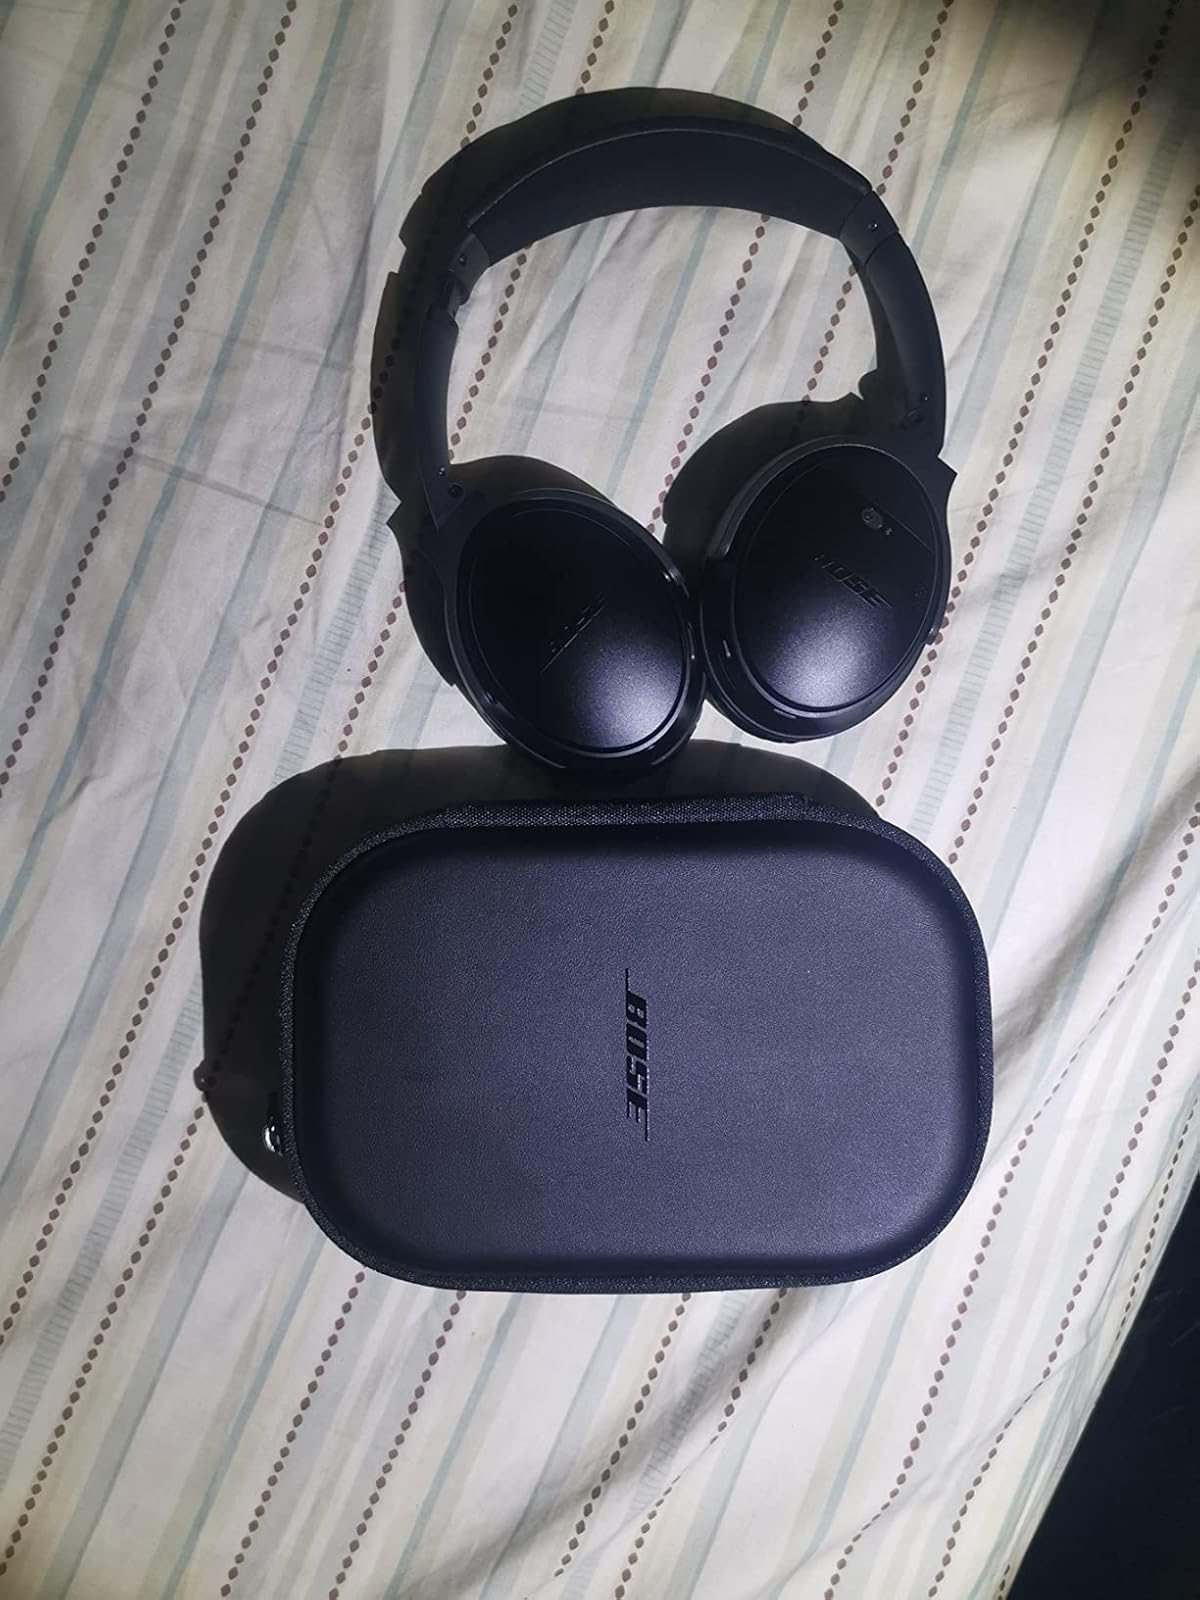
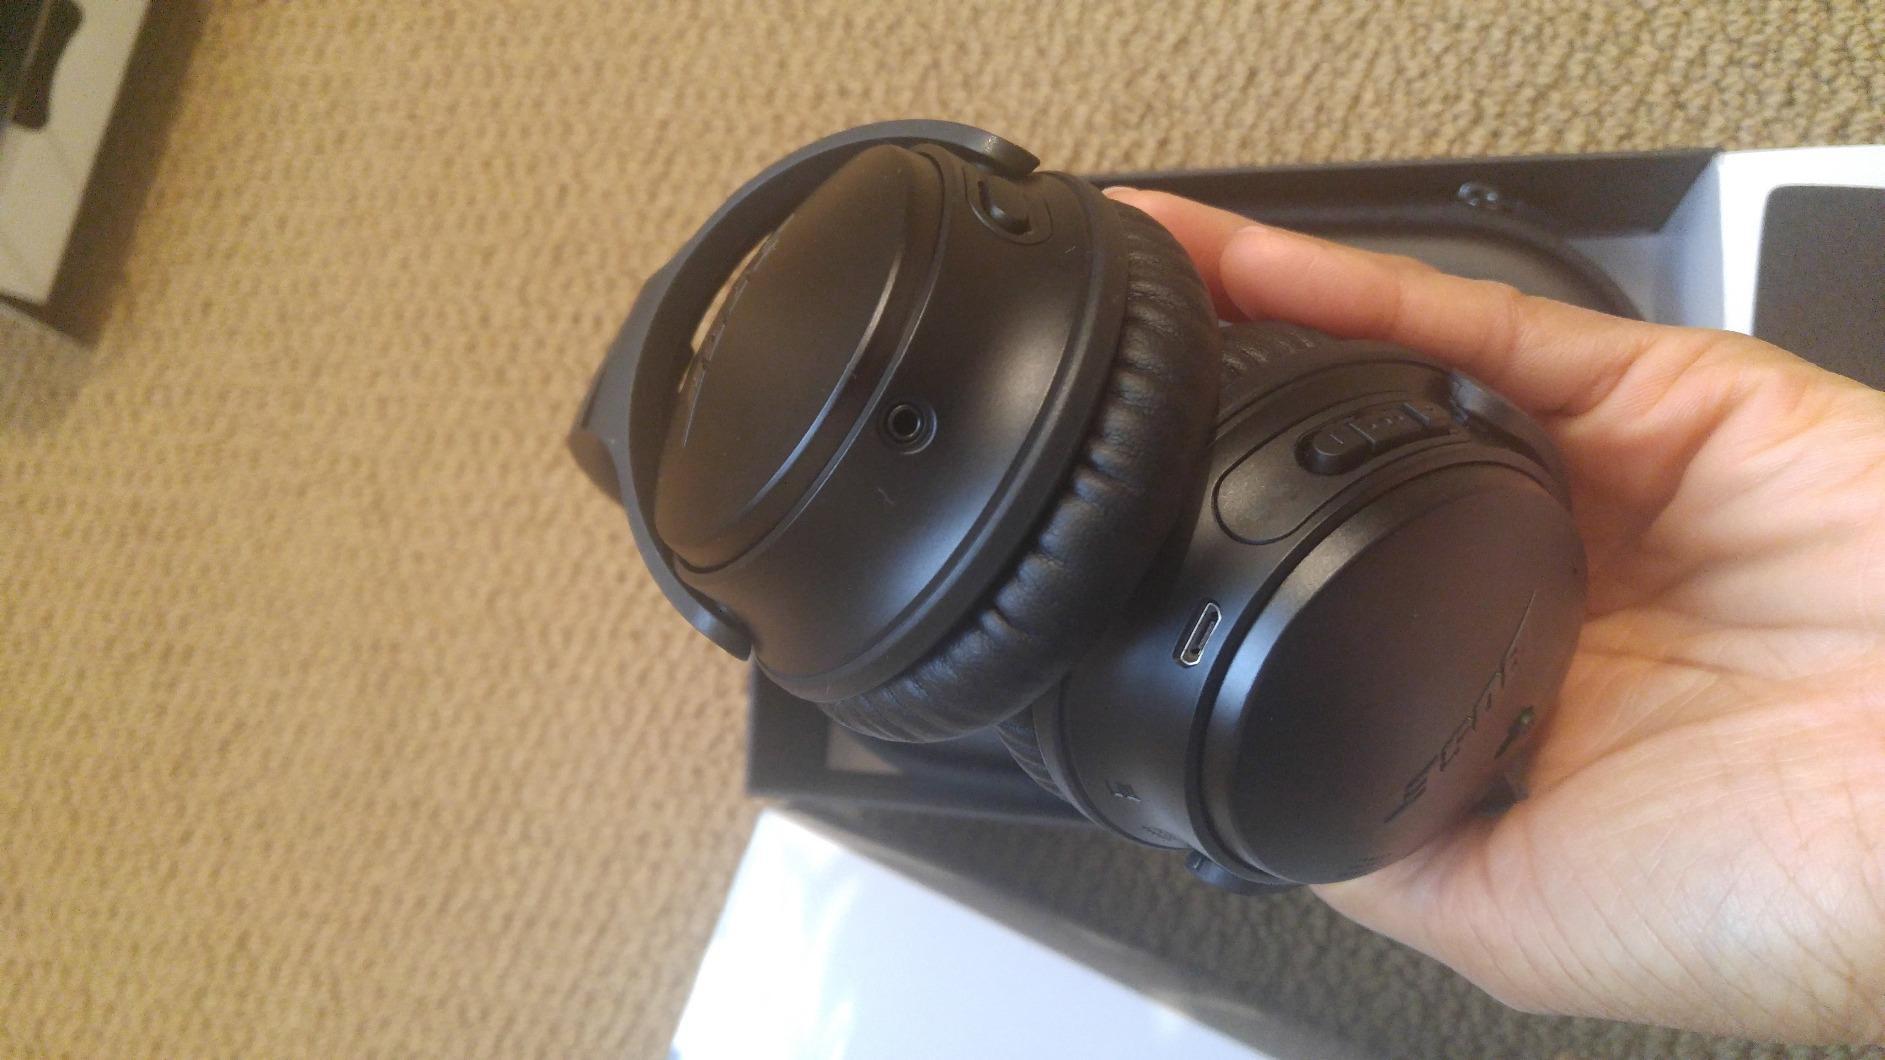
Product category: headphones
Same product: yes